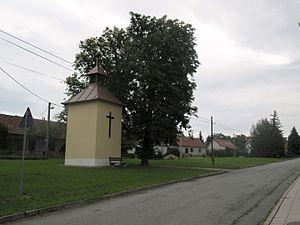
Újezd u Rosic est une commune du district de Brno-Campagne, dans la région de Moravie-du-Sud, en République tchèque. Sa population s'élevait à 268 habitants en 2017.